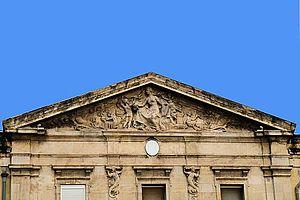
Fronton de l'ancien hôpital de la Timone à Marseille représentant des génies découvrant la science
Jean Timon-David est un négociant, banquier et armateur marseillais né le 1ᵉʳ décembre 1712 à Marseille et mort le 26 mai 1793.
Stanislas Clément Clastrier, dit Stanislas Clastrier, né à Montagnac le 5 mai 1857, et mort à Marseille le 13 août 1925, est un sculpteur français.